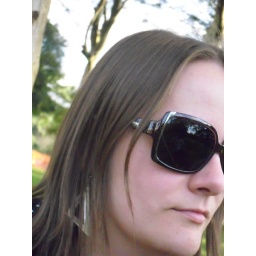
and every tree in the field will clap their hands